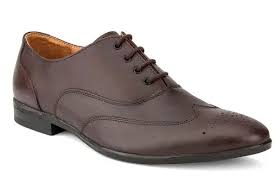
Label: Brogue